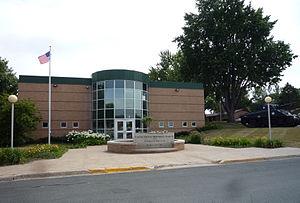
La ville de Waconia est située dans le comté de Carver, dans l’État du Minnesota, aux États-Unis. Sa population s’élevait à 10 697 habitants lors du recensement de 2010, estimée à 11 964 habitants en 2016.